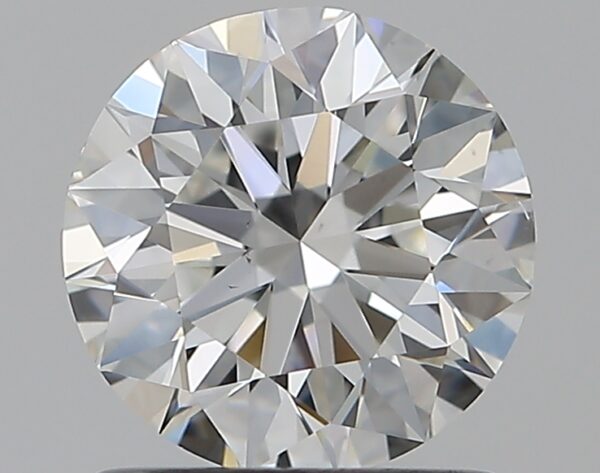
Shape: round
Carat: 1.01
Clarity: VS2
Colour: G
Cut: EX
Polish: EX
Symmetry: EX
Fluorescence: N
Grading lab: GIA
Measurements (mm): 6.37 x 6.4 x 4.01